Boro (textile)

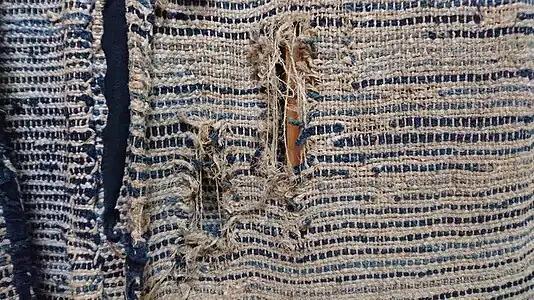
Saki-ori fabric is woven from indigo-dyed fabric strips.

The term is derived from the Japanese term , meaning something tattered or repaired. The term typically refers to cotton, linen and hemp materials, mostly hand-woven by peasant farmers, that have been stitched or re-woven together to create an often many-layered material used for warm, practical clothing.